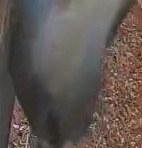
Face region: mouth_nostrils (mouth_chin_nostrils_and_profile)
Pain indicator: not_present